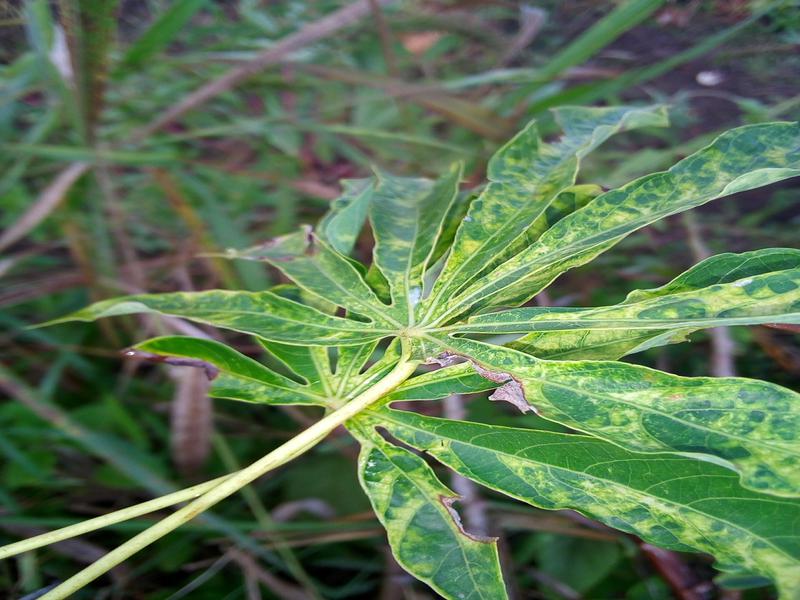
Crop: cassava
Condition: mosaic_disease